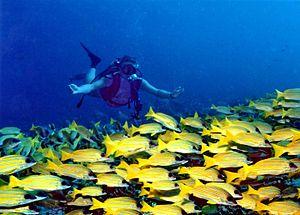
Banc de gatterins sur Banann Reef (Maldives)
La plongée sous-marine aux Maldives est réputée dans ce pays de l'océan Indien.